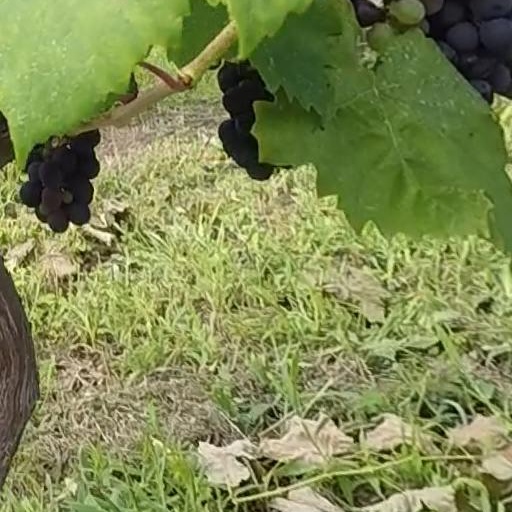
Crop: grape